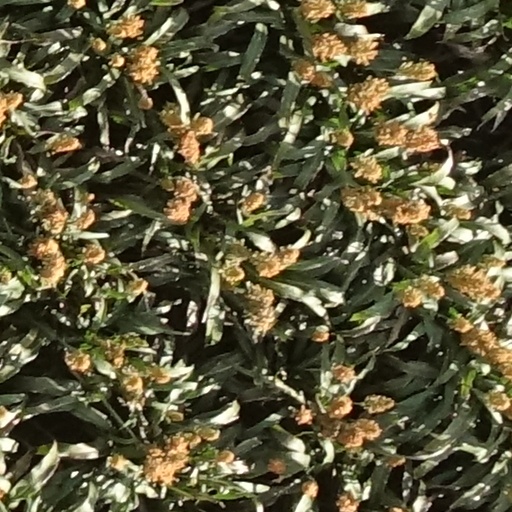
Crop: sorghum